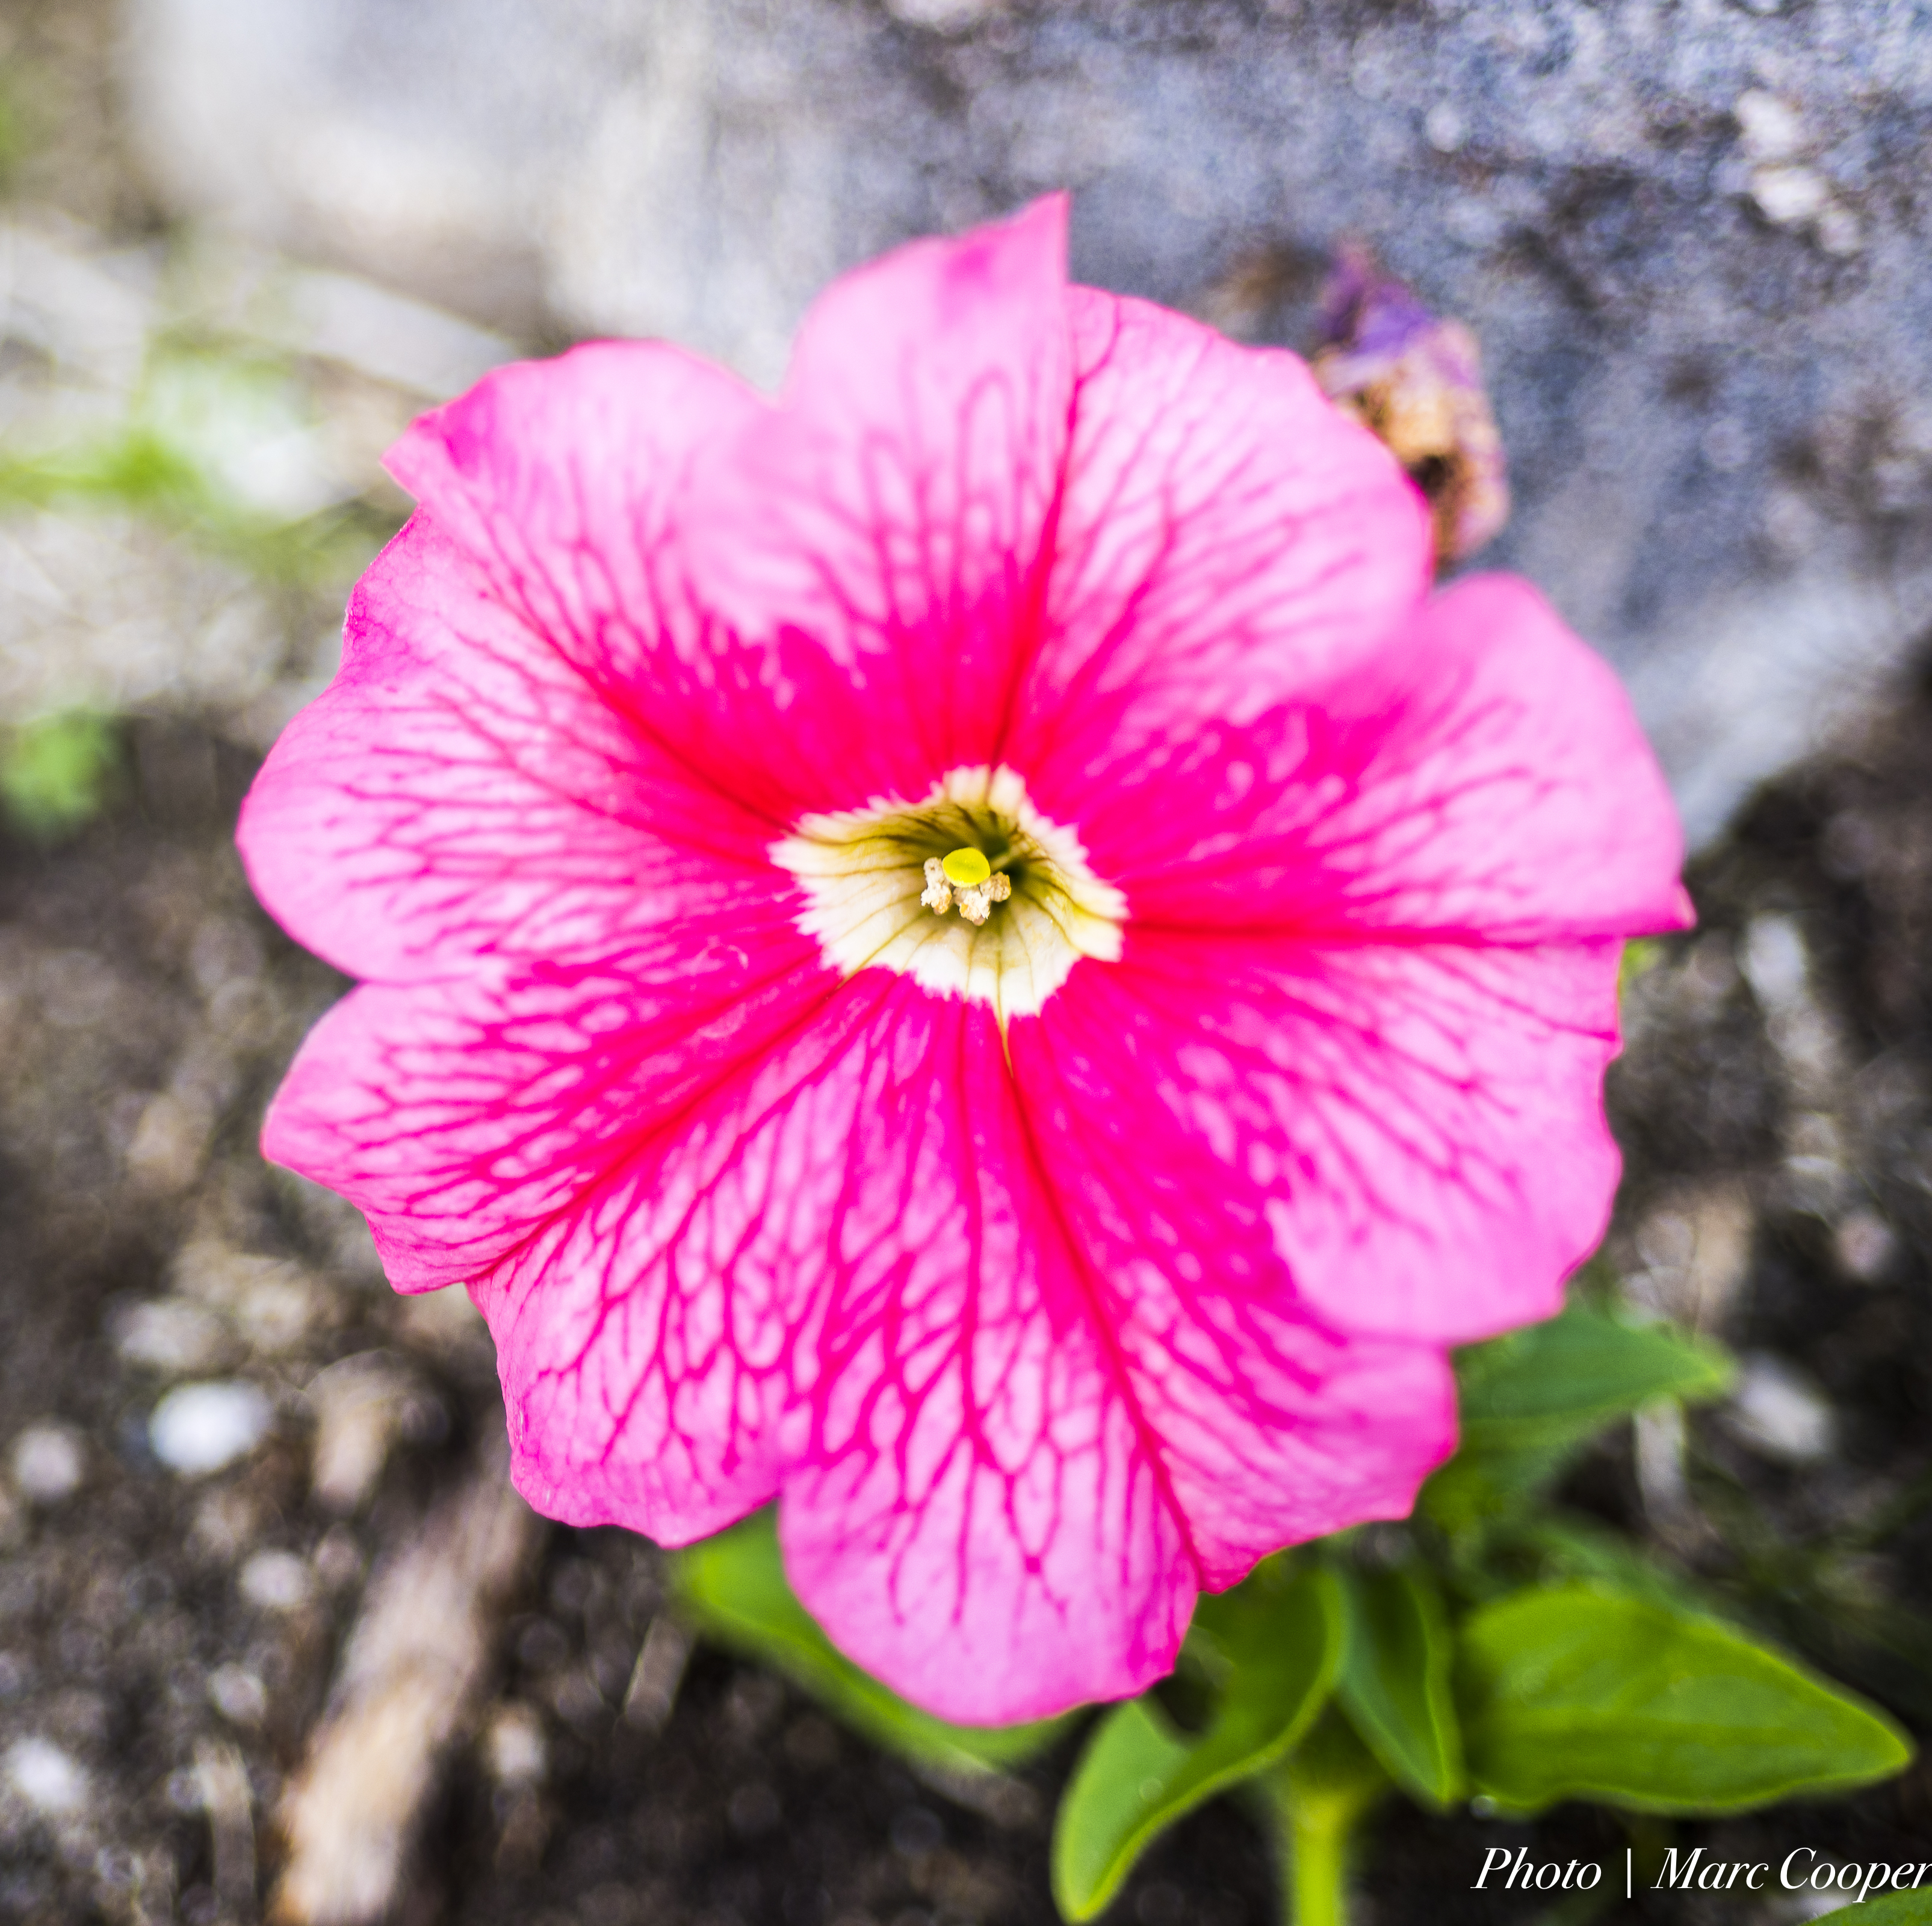
blossom, winter, plant, flower, petal, red, macro, botany, nikon, garden, flora, wildflower, flowers, outdoors, hdr, colors, depthoffield, desertflowers, boleh, d810, nikkor60mmmicrof28, palmspringsflowers, macro photography, flowering plant, annual plant, land plant